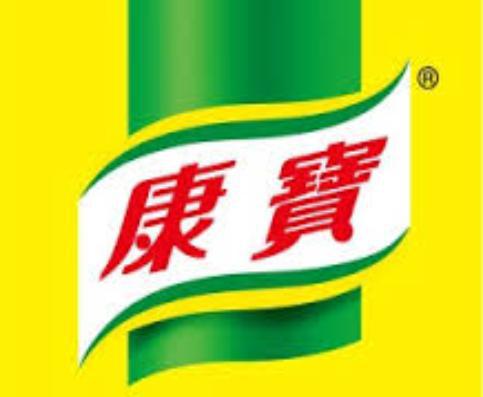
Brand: canbo
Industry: Necessities